Maggie Pepper

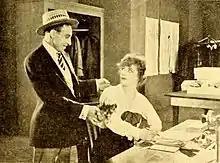
Film still with Ray Hatton and Ethel Clayton

Maggie Pepper is a lost 1919 American silent comedy-drama film directed by Chester Withey and starring Ethel Clayton. This film is based on a hit 1911 play by Charles Klein which was a winning success for stage actress Rose Stahl at the Harris Theatre.